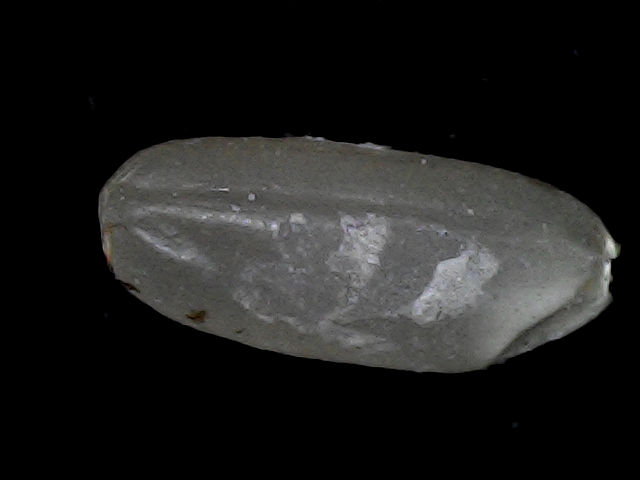
Rice variety: BD52